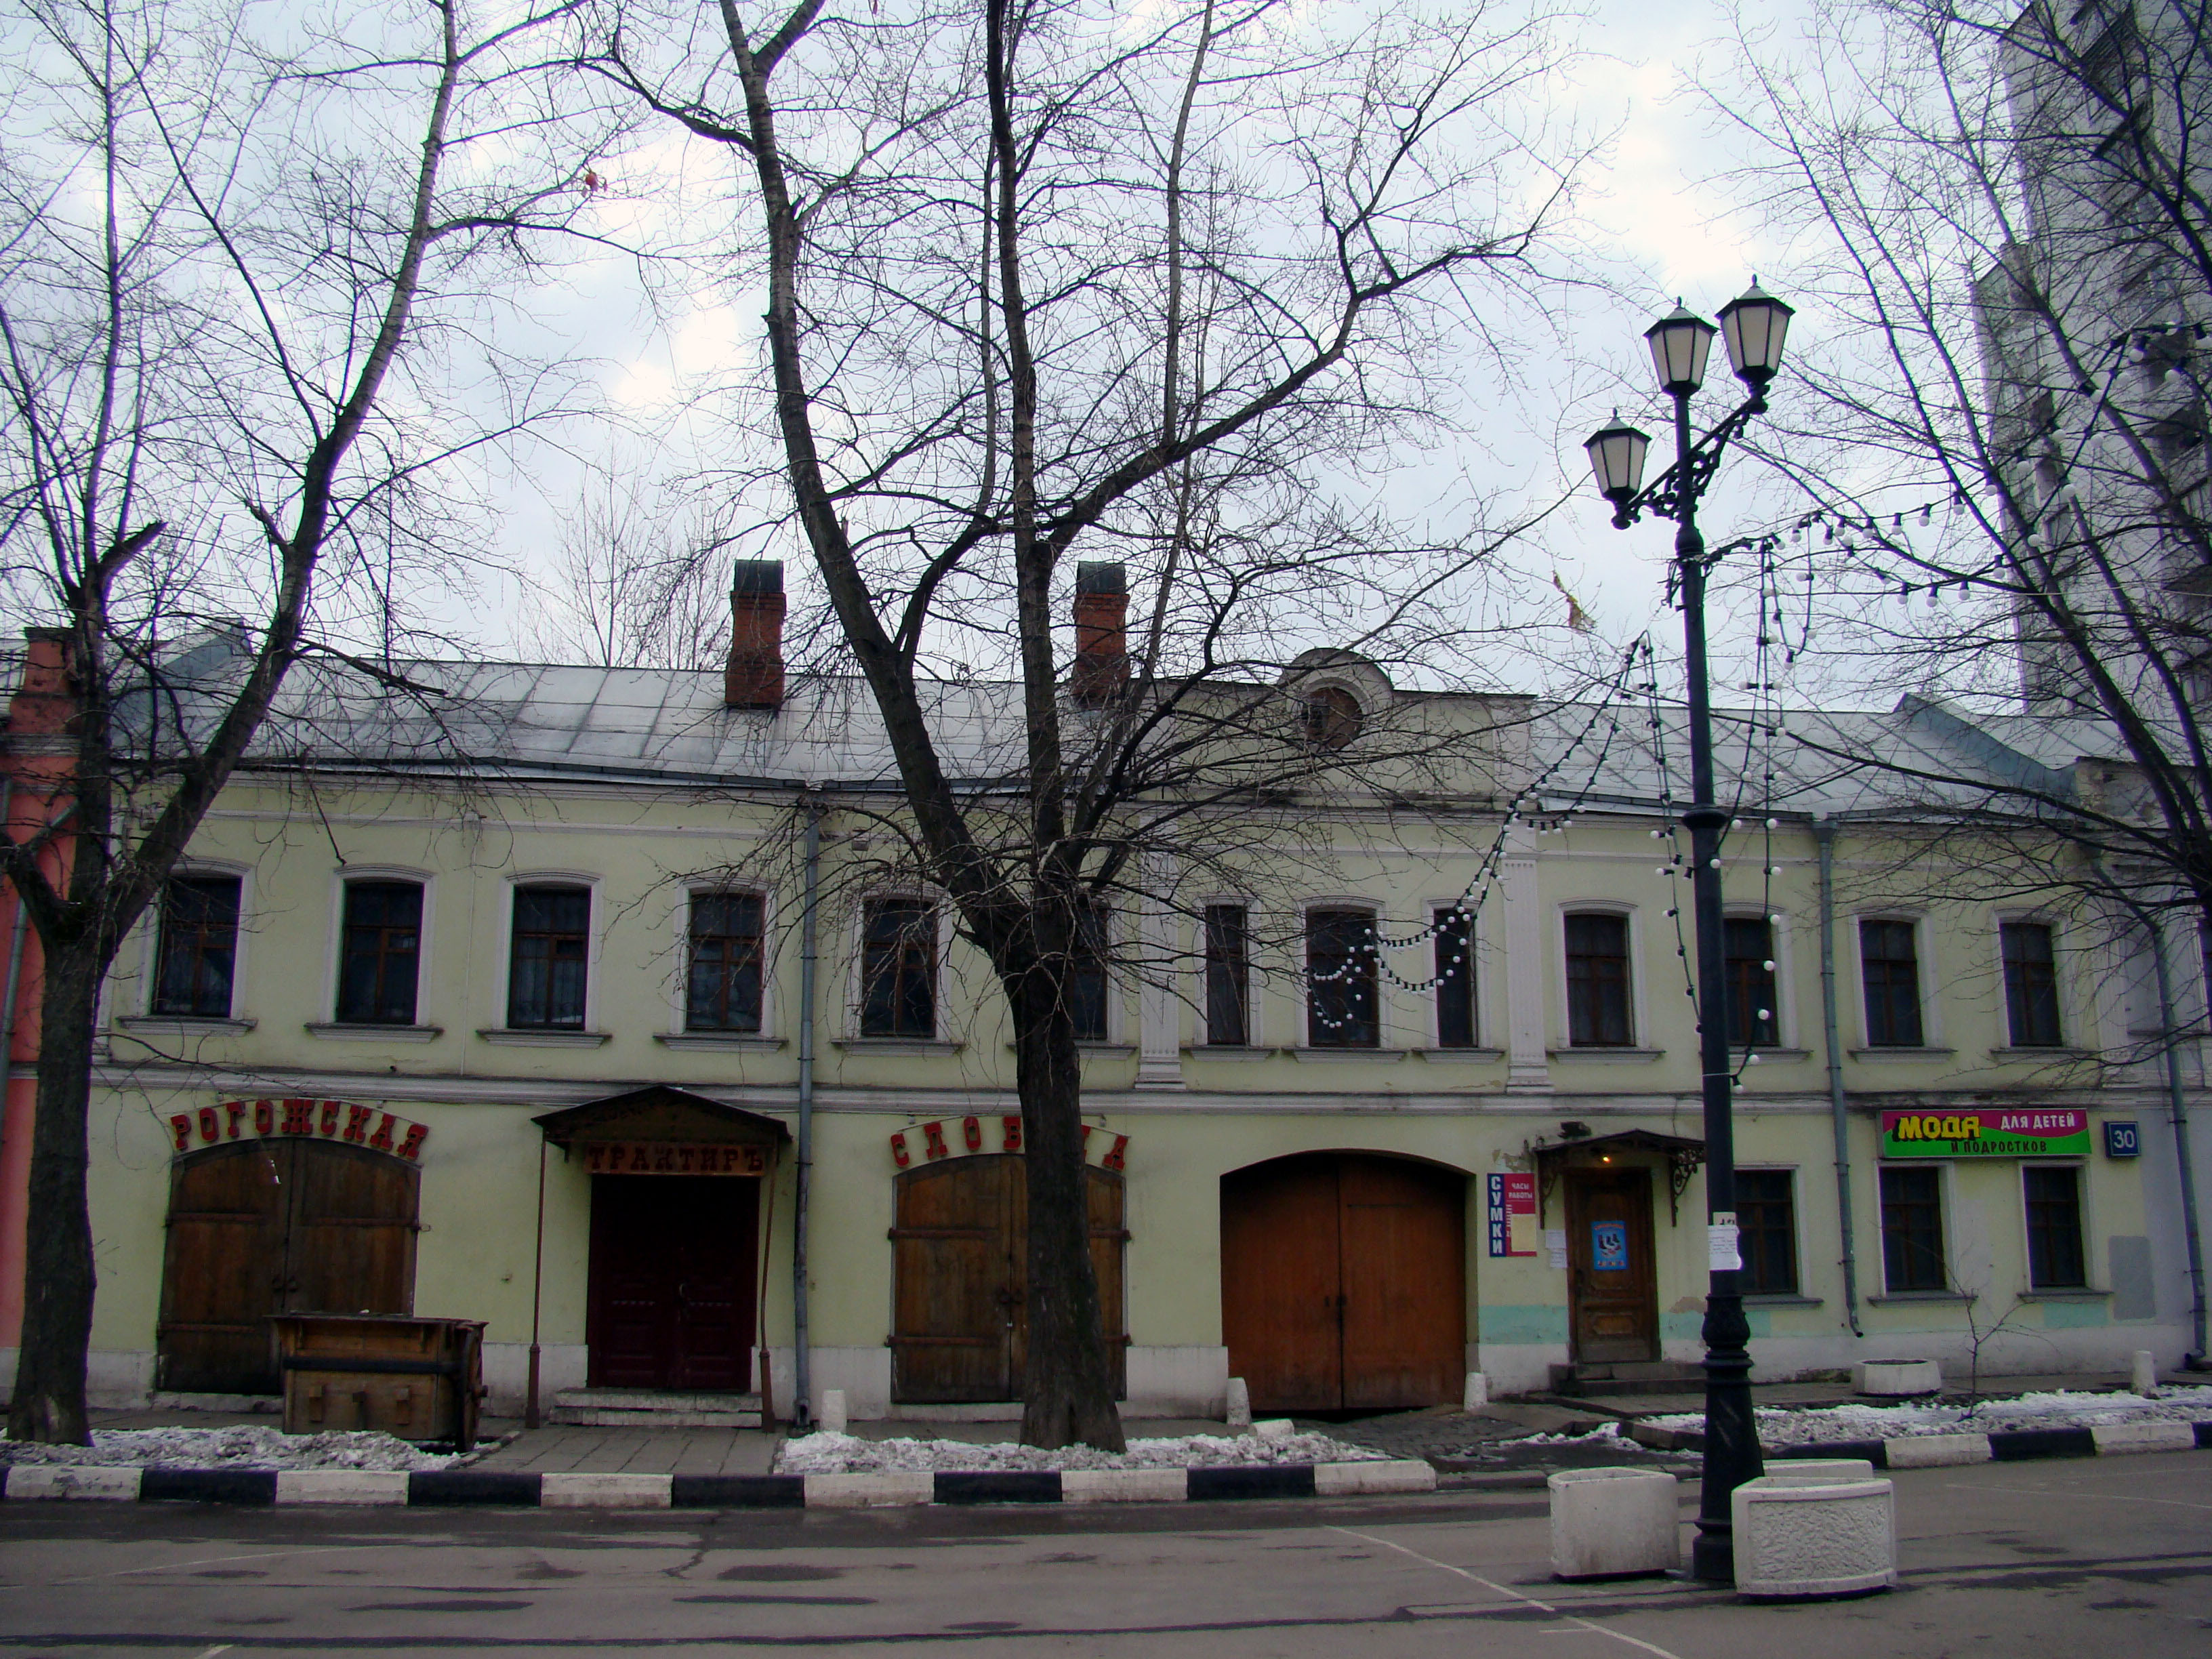
architecture, house, town, city, cityscape, downtown, plaza, facade, cool image, sony, town square, moscow, russia, cityscapes, moskau, moscou, dsc, h9, dsch9, neighbourhood, urban area, human settlement